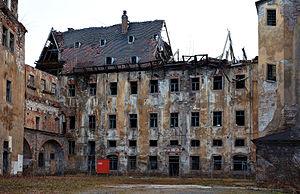
Le château d'Osterstein est une ancienne forteresse, puis château Renaissance de Zwickau en Saxe. C'est aujourd'hui une maison de retraite avec une partie musée.